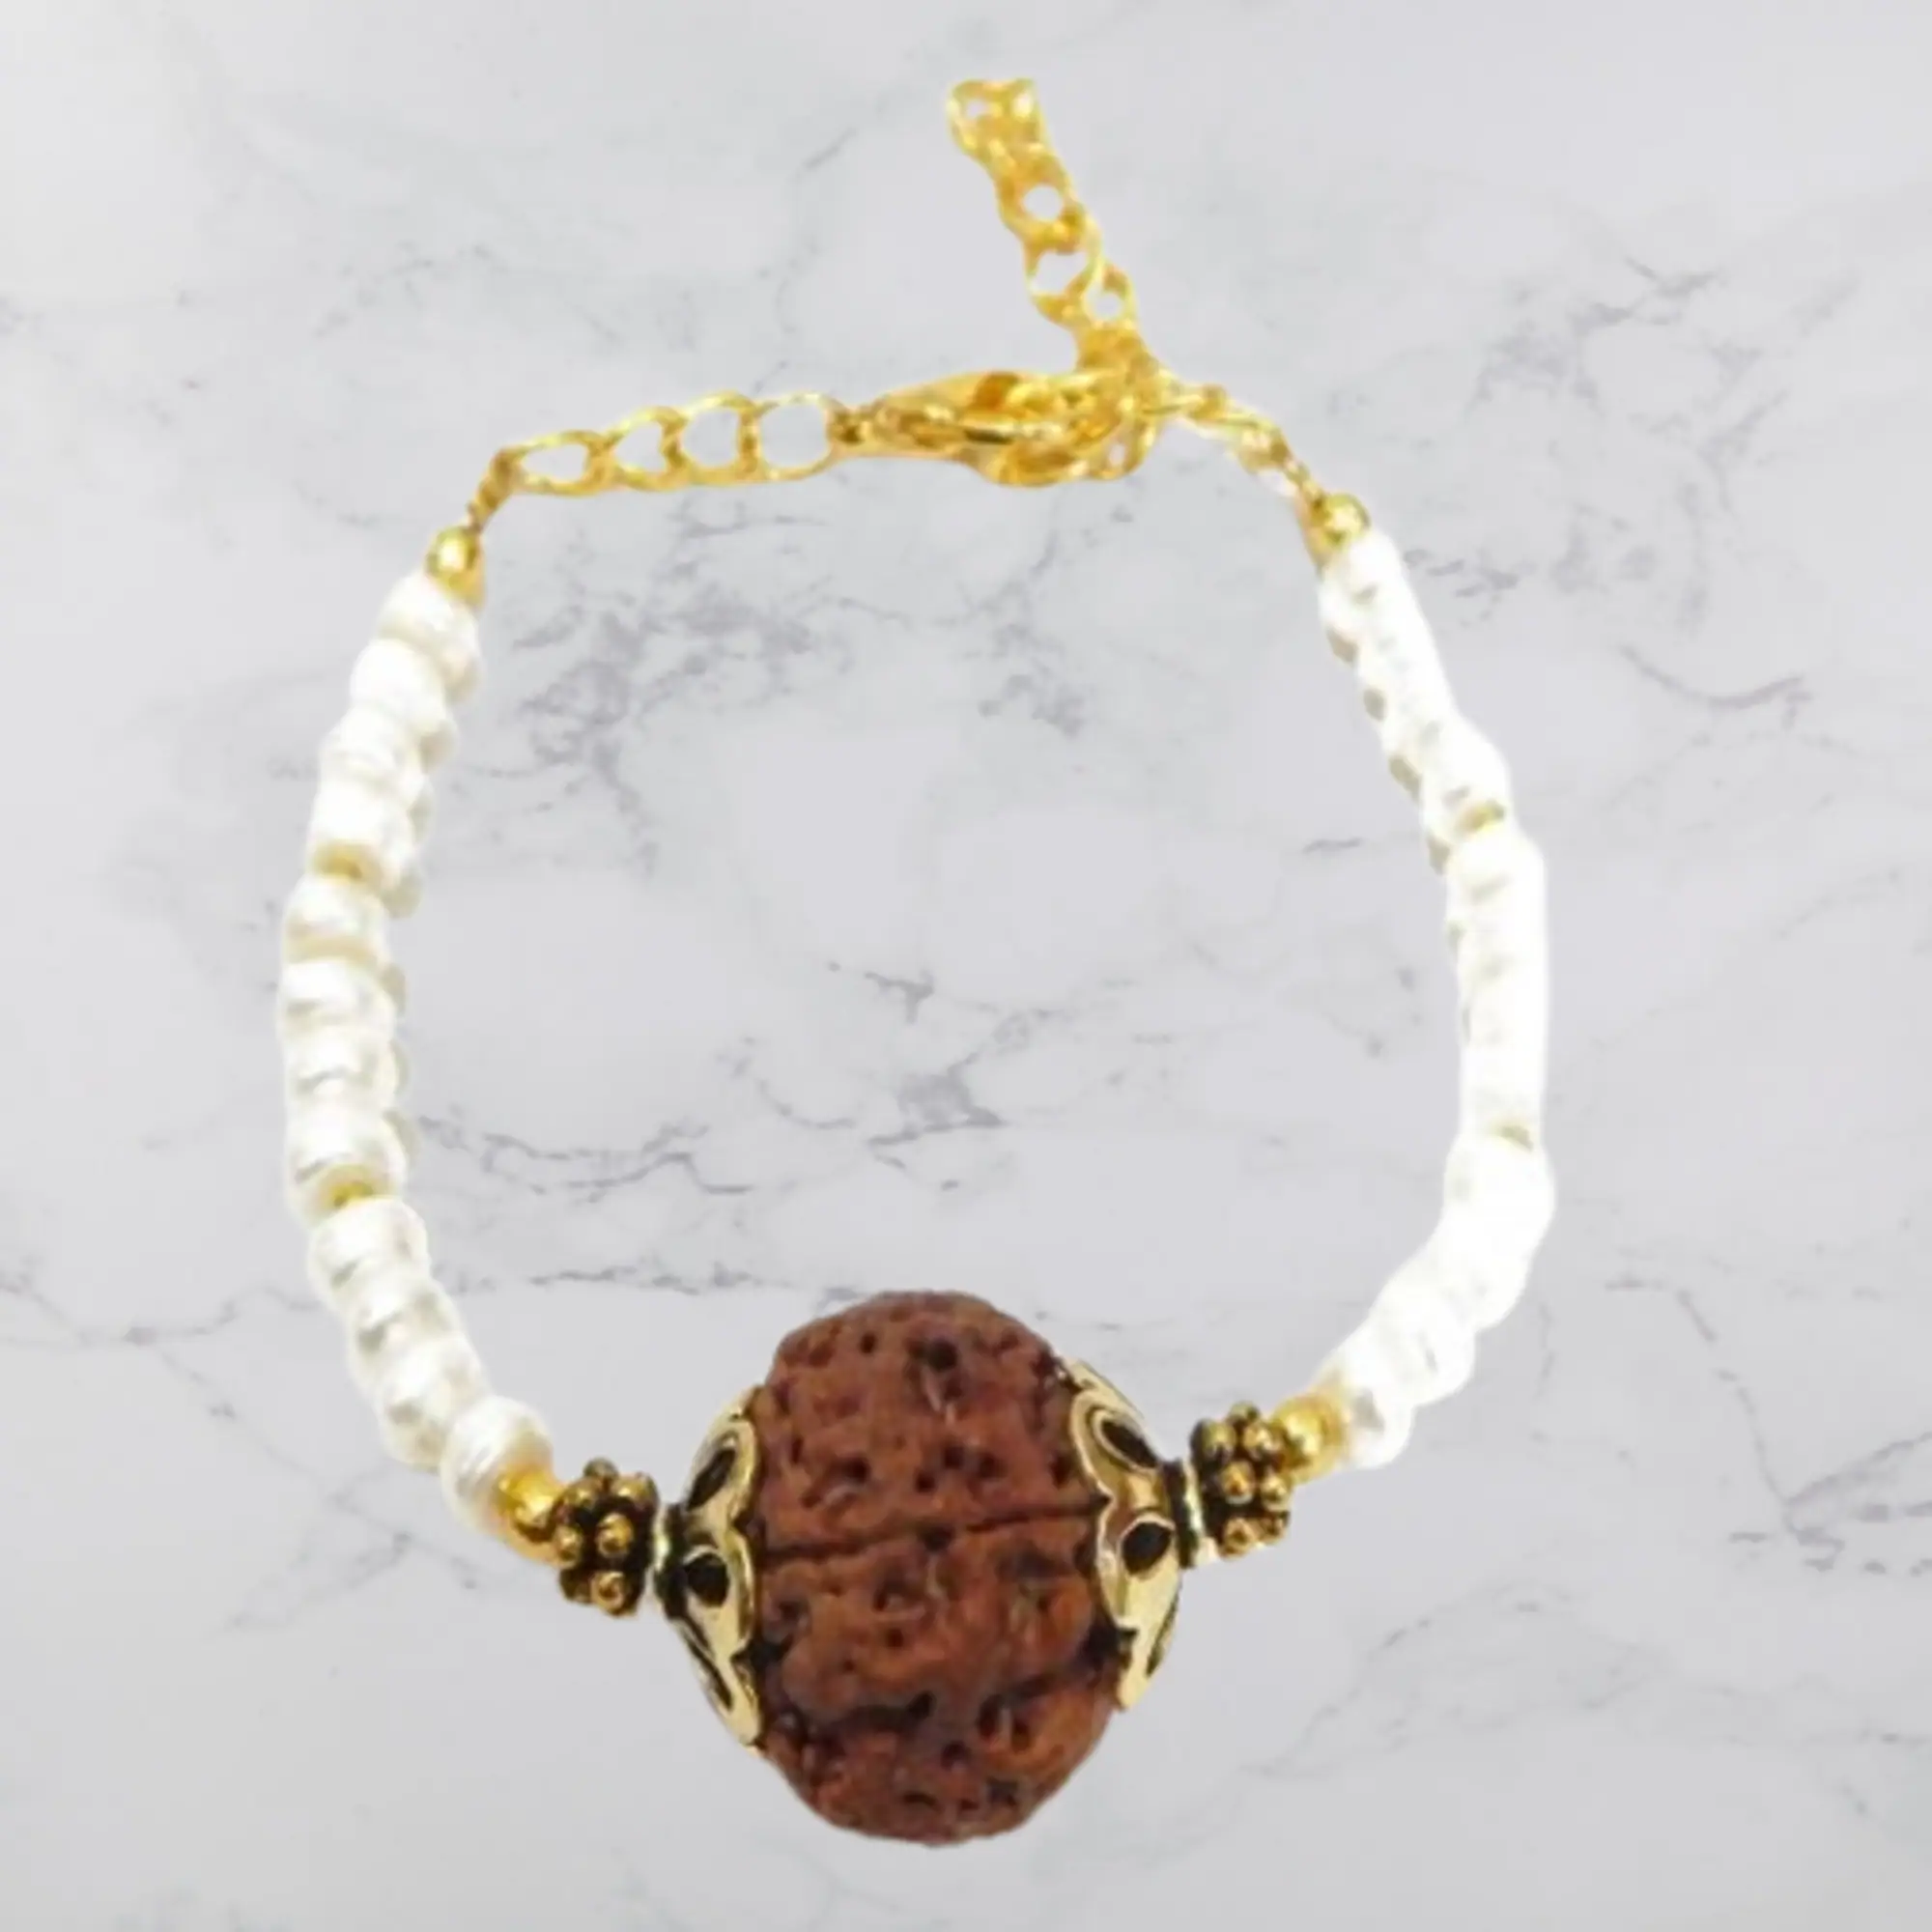
Jaya Vision Enterprises 5 Mukhi Rudraksha with real pearl Bracelet
Type: Bracelets
Brand: JAYA VISION ENTERPRISES
Price: Rs. 550
Real Pearl with rudraksha Bracelet 5 to 6 mm real pearl with rudraksha beads & gold polish copper chain Bracelet.